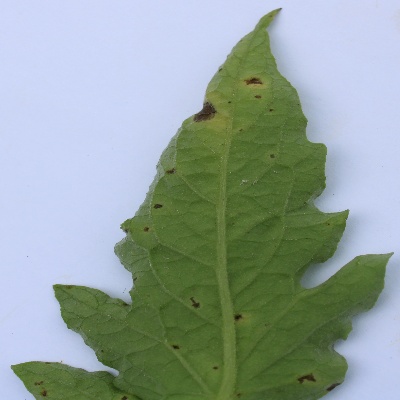
Crop: Tomato
Condition: septoria leaf spot